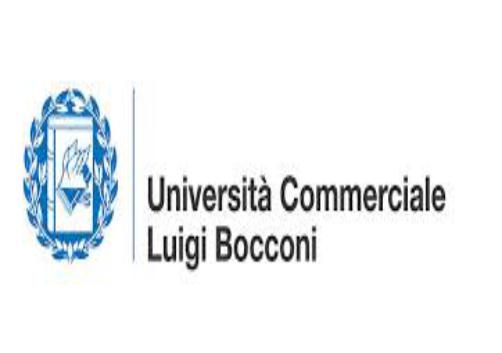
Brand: Boconi
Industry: Clothes